Juan Pablo Pérez Alfonzo Airport

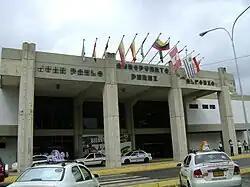
Aeropuerto Juan Pablo Pérez Alfonzo

Juan Pablo Pérez Alfonzo Airport , is an airport serving El Vigía, a city in Mérida state in Venezuela. It opened in 1991, and was named for the Venezuelan politician Juan Pablo Pérez Alfonzo (1903–1979).